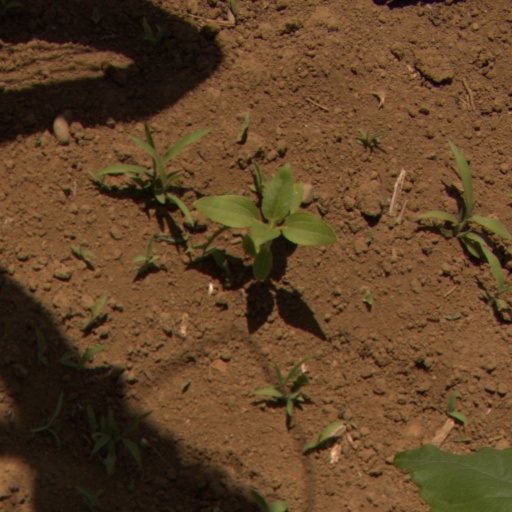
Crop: Jerusalem artichoke